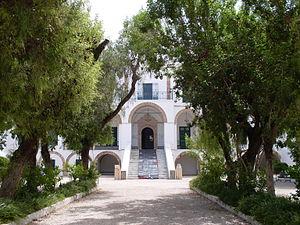
Entrée du palais Kobbet Ennhas Manouba Tunisie
Salah Farhat, né le 26 juillet 1894 à La Manouba et décédé le 18 mars 1979 au Kram, est un homme politique tunisien.